Dodge Diplomat

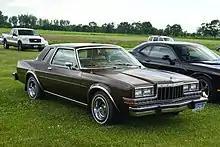
1980 Dodge Diplomat coupe

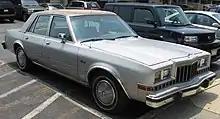
1980-1983 Dodge Diplomat sedan

Introduced as a late 1977 model during spring 1977, the first generation Diplomats were a longer, designated as Chrysler's M Body cars sharing much with the Chrysler LeBaron, both of which shared much with F-body Aspen and Plymouth Volare. The chassis and mechanical components are similar with doors and various other body panels interchangeable with the Aspens. Unique to the Diplomat were the front and rear header panels, bumpers, hood and trunk lid. Larger taillights extended into the rear hatch of the station wagon. The station wagons were shorter than the sedans and coupes, which had unique bodywork with a longer rear overhang. The station wagon, introduced for the 1978 model year, used the same rear sheetmetal as the Aspen/Volaré, albeit with its own wraparound taillights.